Area codes 416, 647, 437, and 942

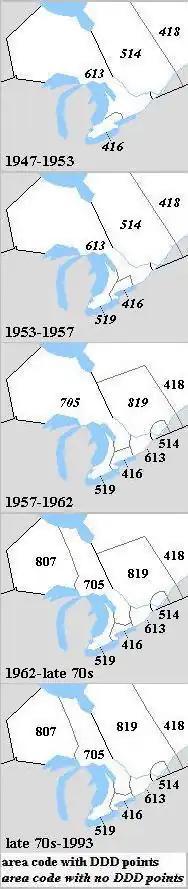
Evolution of area codes in Ontario and southwestern Quebec

Toronto's original manual telephone exchanges were recognized by an exchange name and a block of four-digit line numbers. The "GRover exchange" at Kingston Road and Main Street in East Toronto became the first Canadian dial exchange in 1924. Montréal got its first dial telephones one year later. The numbers were dialled as two letters and four digits (2L+4N). "Grover 1234" was dialled GR-1234 (or 47-1234). Conversion to seven-digit (2L+5N) format began in 1951, and continued until the introduction of direct distance dialling (DDD) in 1958.